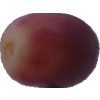
Label: pink_grape